Baroeg

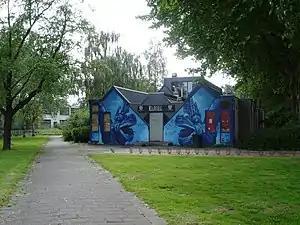
Baroeg in 2007

Baroeg is a music venue in Rotterdam. Baroeg self-describes itself as a 'subcultural pop venue' and hosts alternative modern music events and concerts. The club has been located in the Rotterdam neighbourhood Lombardijen, in the "Spinozapark" on the "Spinozaweg" (the club takes its name from the given name of Baruch Spinoza, as pronounced in Dutch).